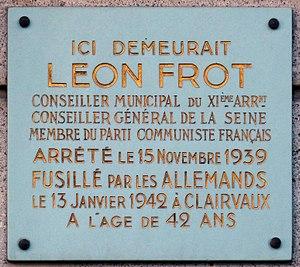
Plaque commémorative apposée sur la façade de l'immeuble du 55 rue Léon-Frot, en hommage à Léon Frot.
La rue Léon-Frot est une voie de circulation parisienne créée en 1944 par le changement de nom de la partie nord de la rue des Boulets.
Léon Frot, né le 30 mars 1900 à Souppes et mort fusillé le 13 janvier 1942 à Clairvaux, est un ancien secrétaire général de l’union départementale CGTU de la Seine et ancien conseiller municipal communiste de Paris et conseiller général de la Seine.